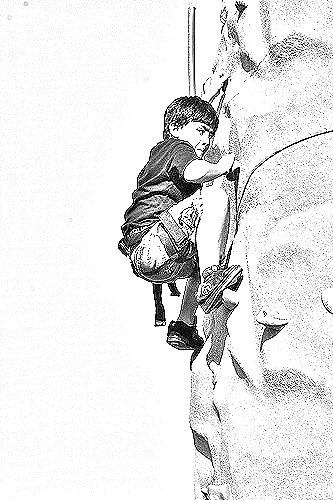
Portrait style: Sketch Portrait